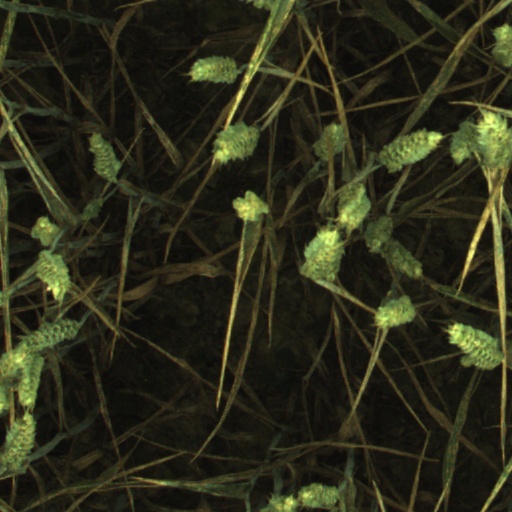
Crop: wheat